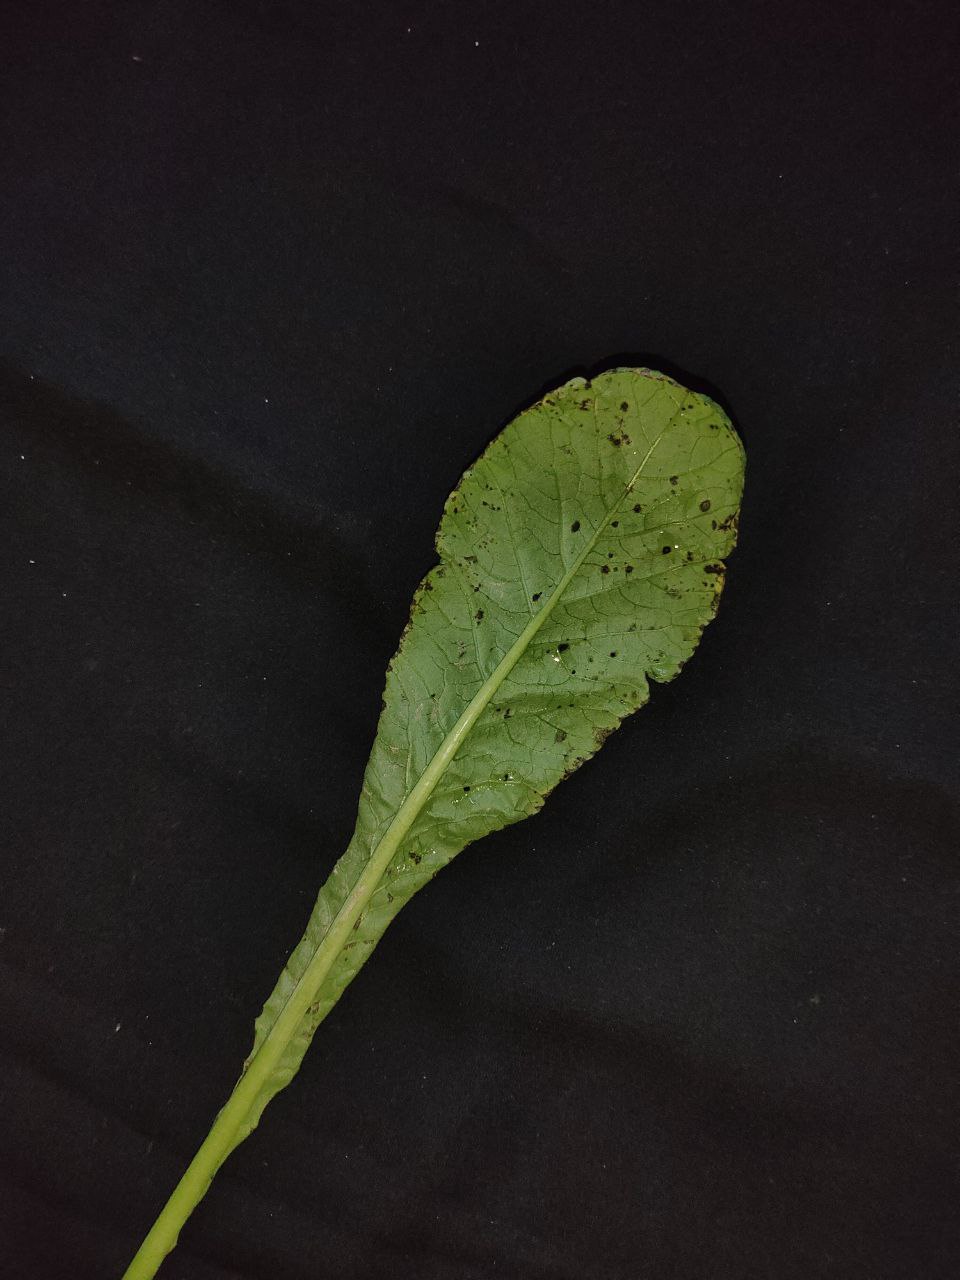
Label: Black leaf spot